The Plant Review

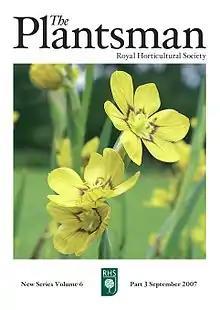
Front cover of "The Plantsman" n.s. from September 2007. The cover photograph is of "Sisyrinchium macrocarpum" taken by Rita Heaton

In March 2002 the publication reverted to its original title (with a New Series suffix) during the editorship of botanist and author Christopher Grey-Wilson. For the first time, full colour became available on every page. In 2005 the magazine received a refreshed design under its new editor, Mike Grant, previously a botanist at RHS Garden, Wisley. The publication continued to broaden its scope.